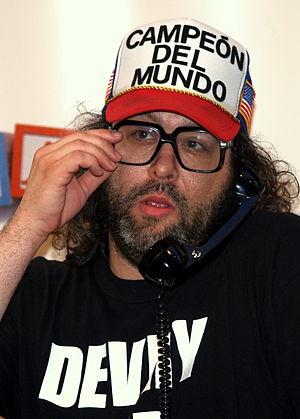
30 Rock est une série télévisée américaine en 138 épisodes de 25 minutes créée par Tina Fey et diffusée entre le 11 octobre 2006 et le 31 janvier 2013 sur le réseau NBC et en simultané sur Citytv au Canada.
Judah Friedlander, né le 16 mars 1969 à Gaithersburg est un acteur américain.